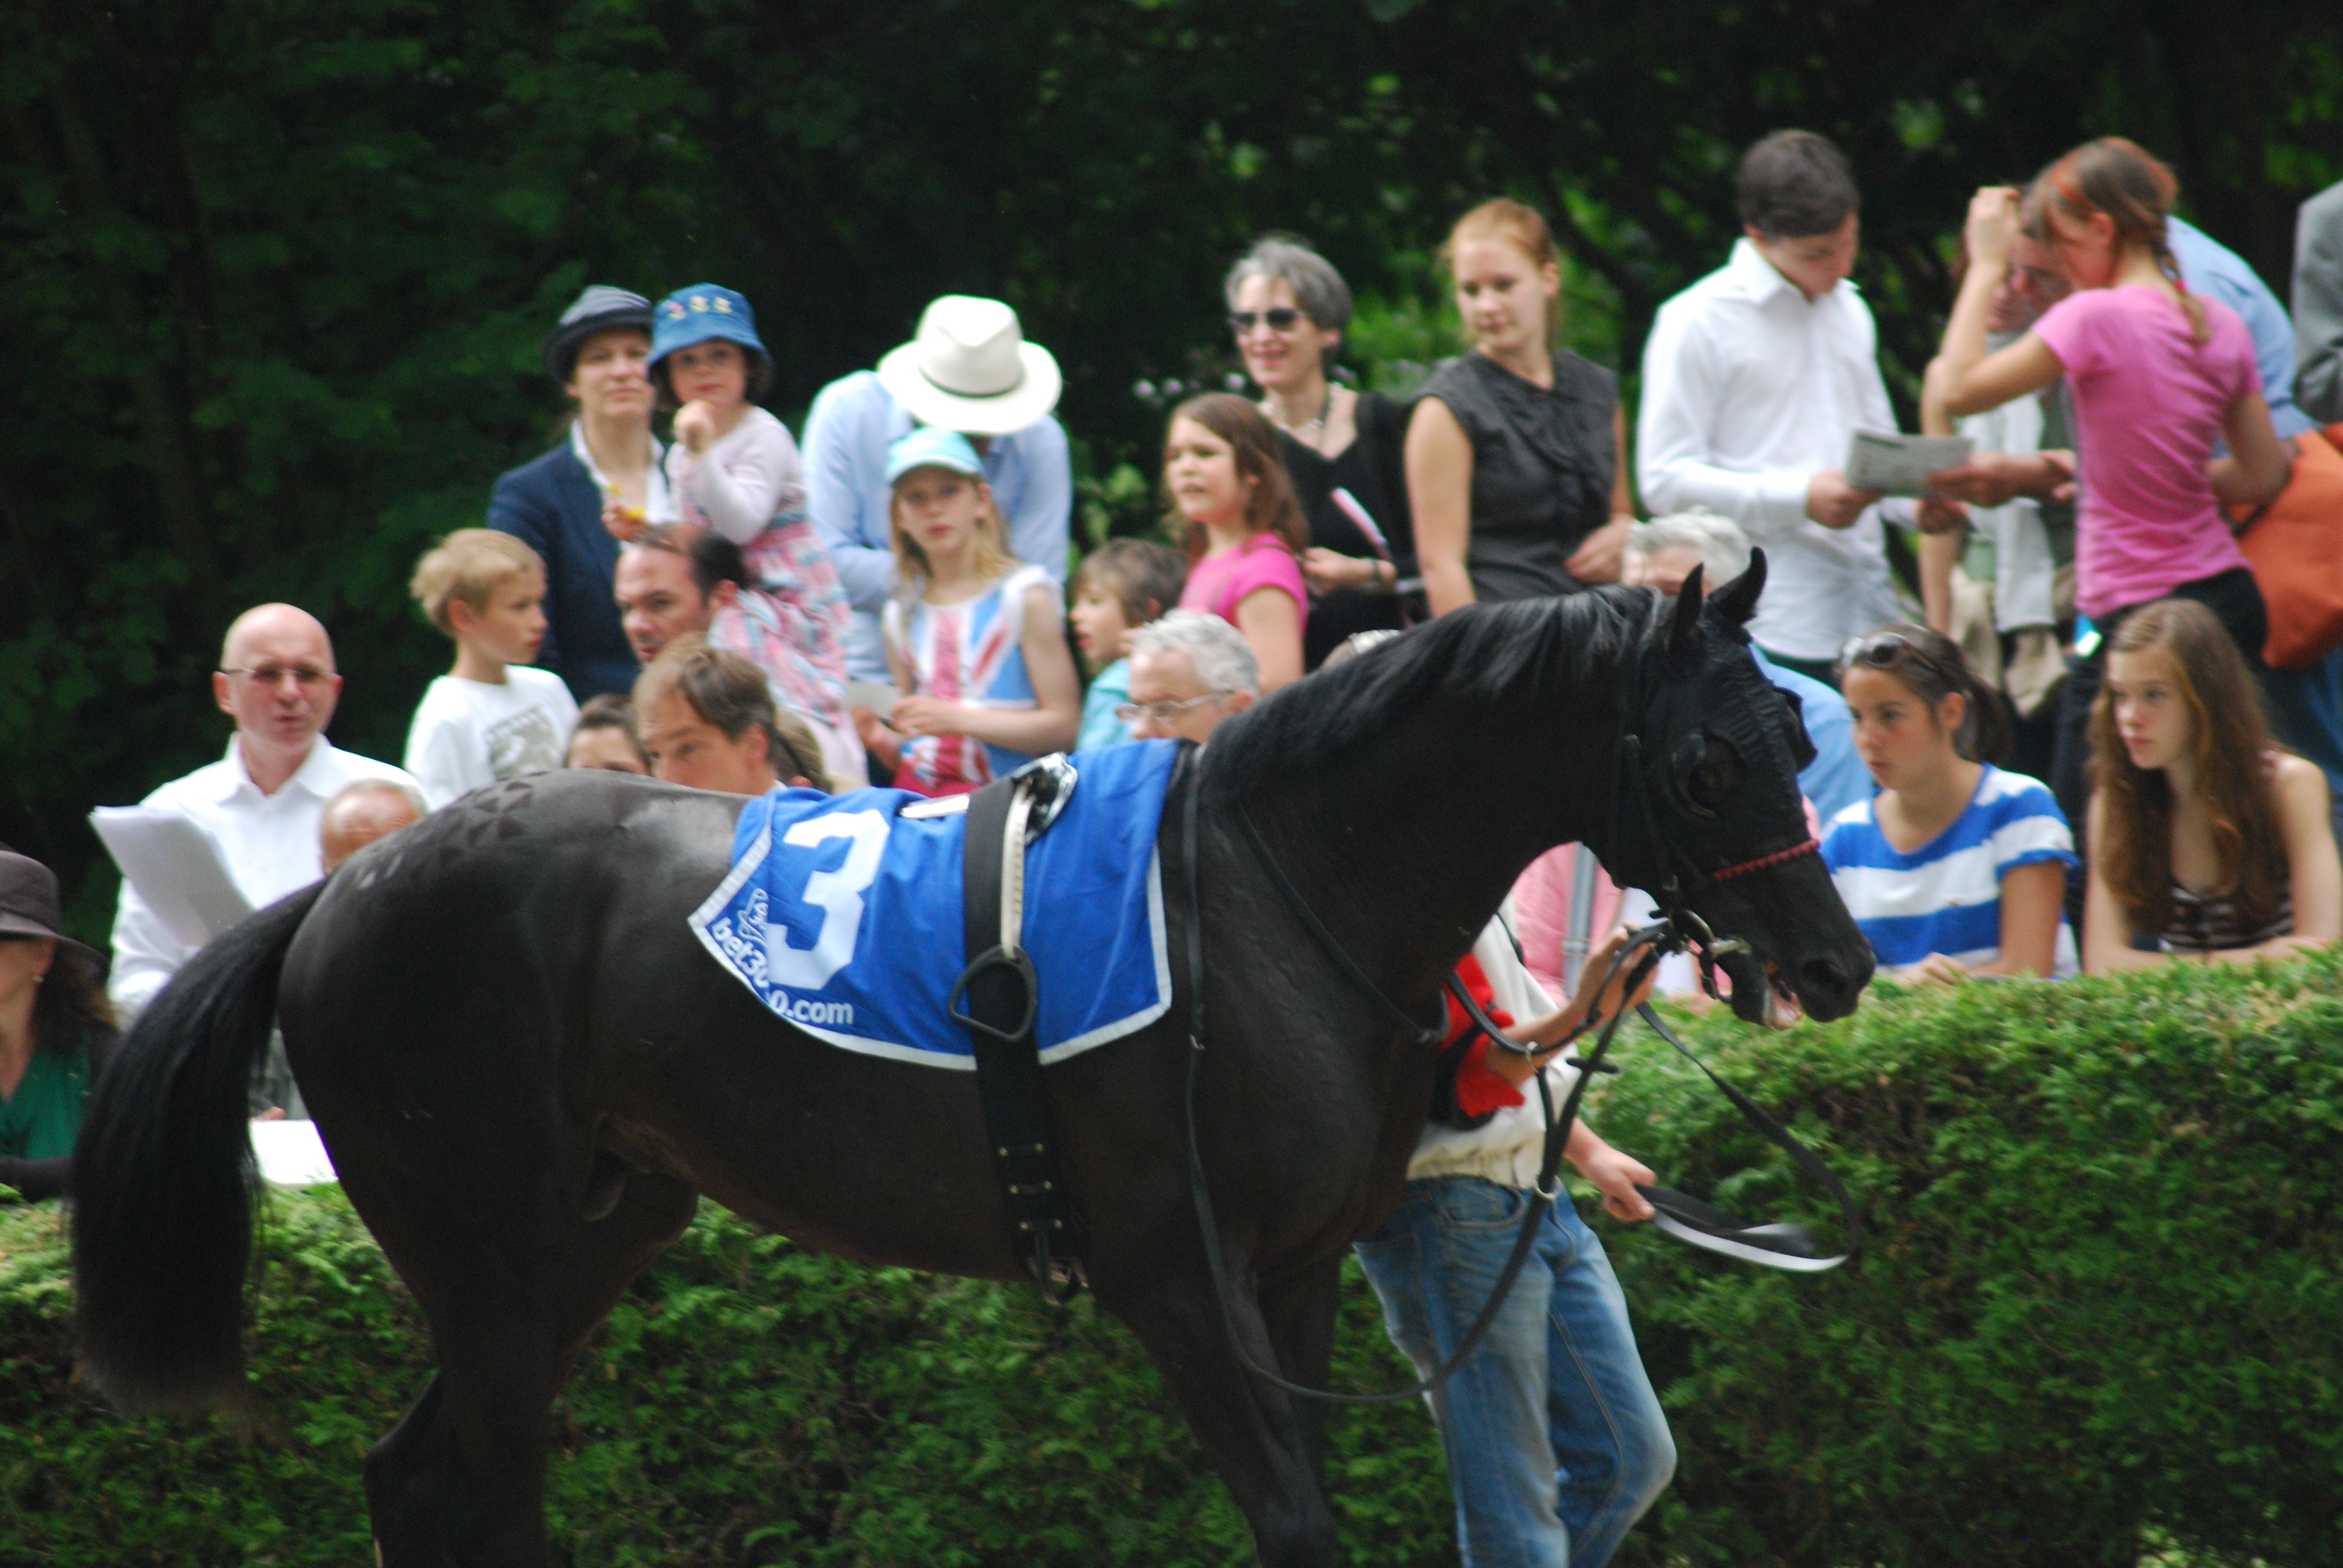
ring, horse, black, racing, rap, jockey, racehorse, eventing, horse like mammal, animal sports, equestrian sport, horse trainer, equestrian vaulting